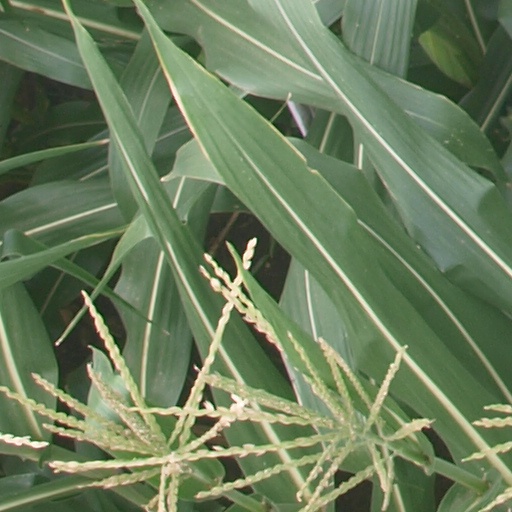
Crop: maize; corn